Kir Ianulea

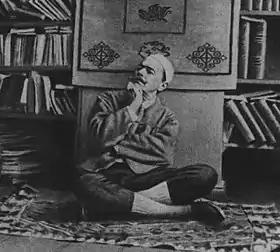
Photograph of Caragiale in Balkan costume (ca. 1900)

"Kir Ianulea" belongs to the final period in Caragiale's career, during which he was mainly focusing on writing fantasy, moving away from stricter Realism and displaying more interest in the techniques of classical storytelling. The retired playwright, who lived in voluntary exile to the German Empire between 1905 and his 1912 death, dedicated his final literary contributions to short prose (from novellas to sketch stories), and, according to literary critic Șerban Cioculescu, produced with "Kir Ianulea" "his most significant literary production of that period". Caragiale is thought by comparatist Mariana Cap-Bun to have grown aware of his own international recognition by 1900-1910: this revelation, Cap-Bun argues, is what prompted him to diversify his approach and seek to contribute works with a universal appeal, primarily by reworking old narrative themes. In his 1941 synthesis of literary history, influential critic George Călinescu also identified Caragiale's maturity with a growing interest in the Balkans and the Levant in general, and in particular with producing "artistic Balkanism" on the basis of picturesque motifs. According to researcher Tatiana-Ana Fluieraru, the change also constituted a radical break with the modern themes of Caragiale's consecrated works, since, as opposed to his traditionalist counterparts, "nothing seemed to recommend Ion Luca Caragiale for the rendition of popular stories and anecdotes." She also notes that, in respect to his thematic choices, the writer remained "quite cosmopolitan", "Kir Ianulea" being among eight of his last thirty-two stories to choose Levantine subjects over Romanian folkloric sources. Caragiale himself was very pleased with the results of his activity, and called the resulting tales his best works ever.